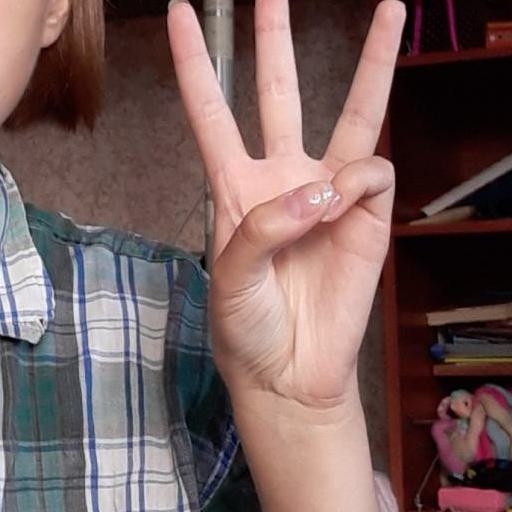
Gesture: three